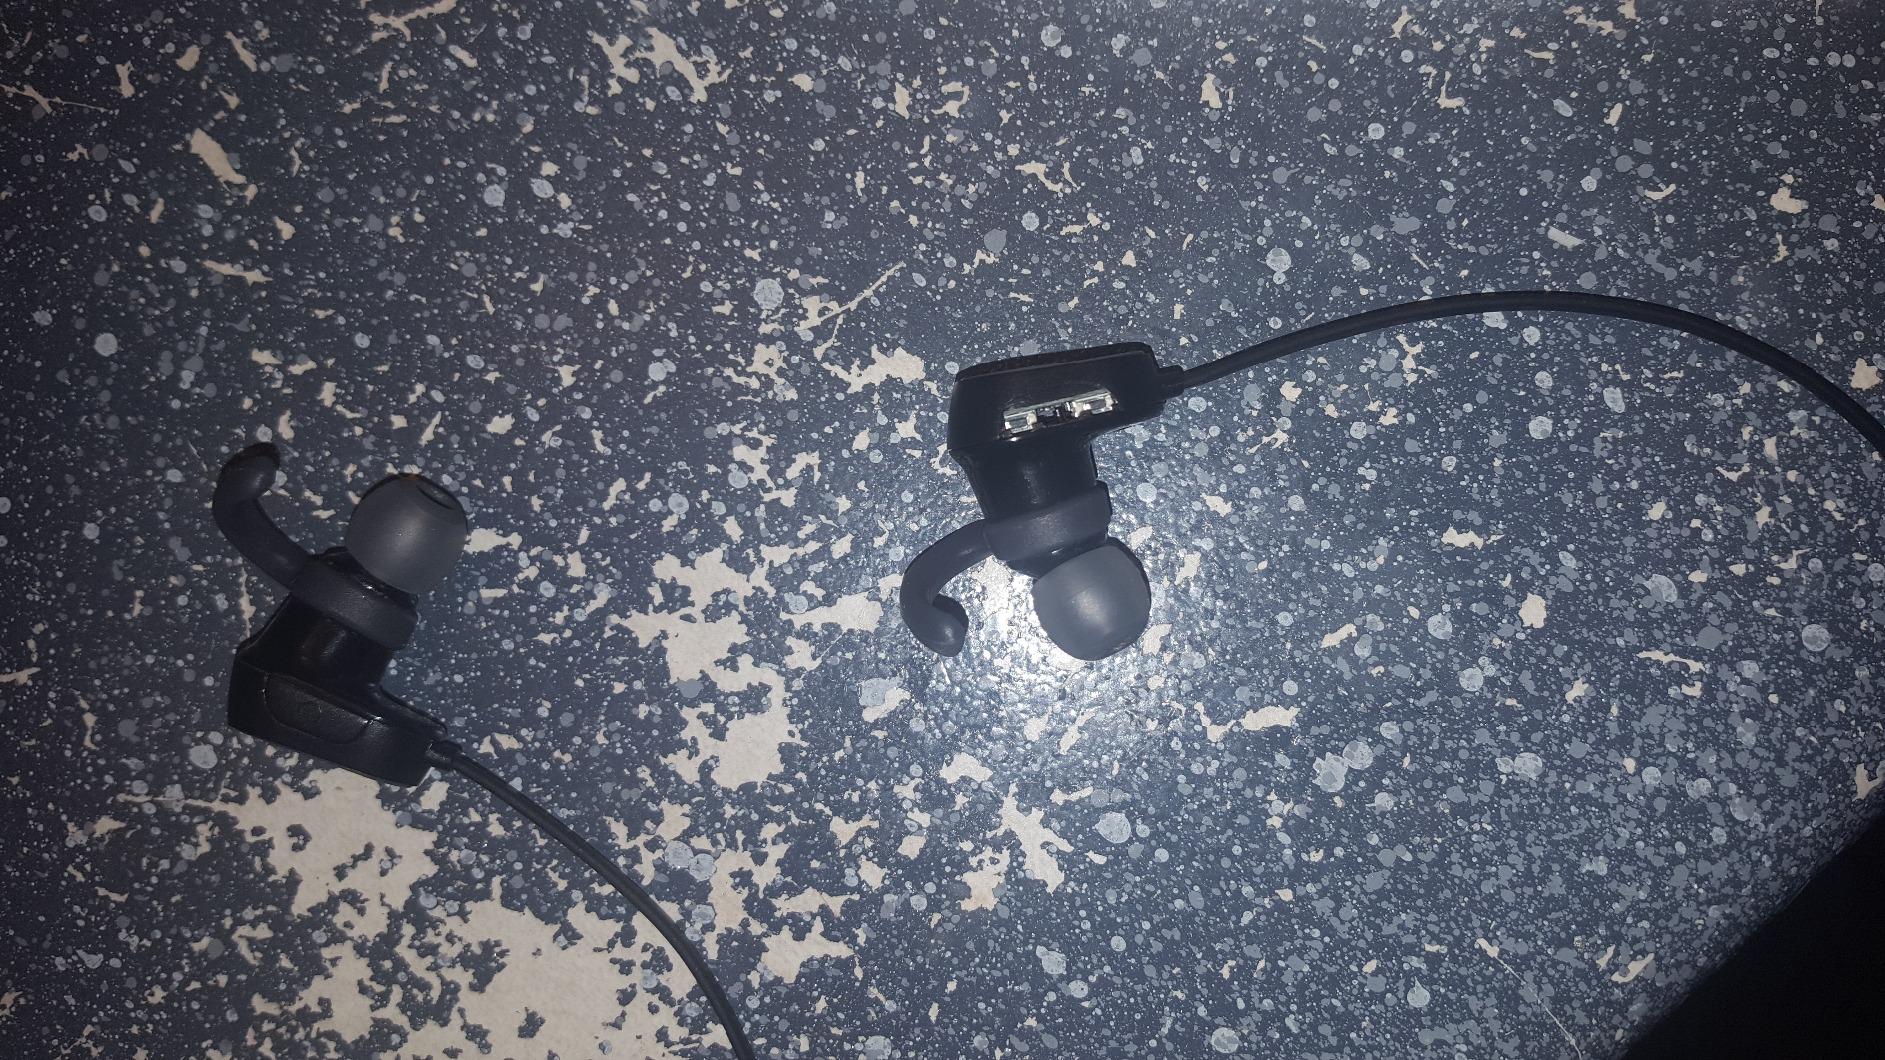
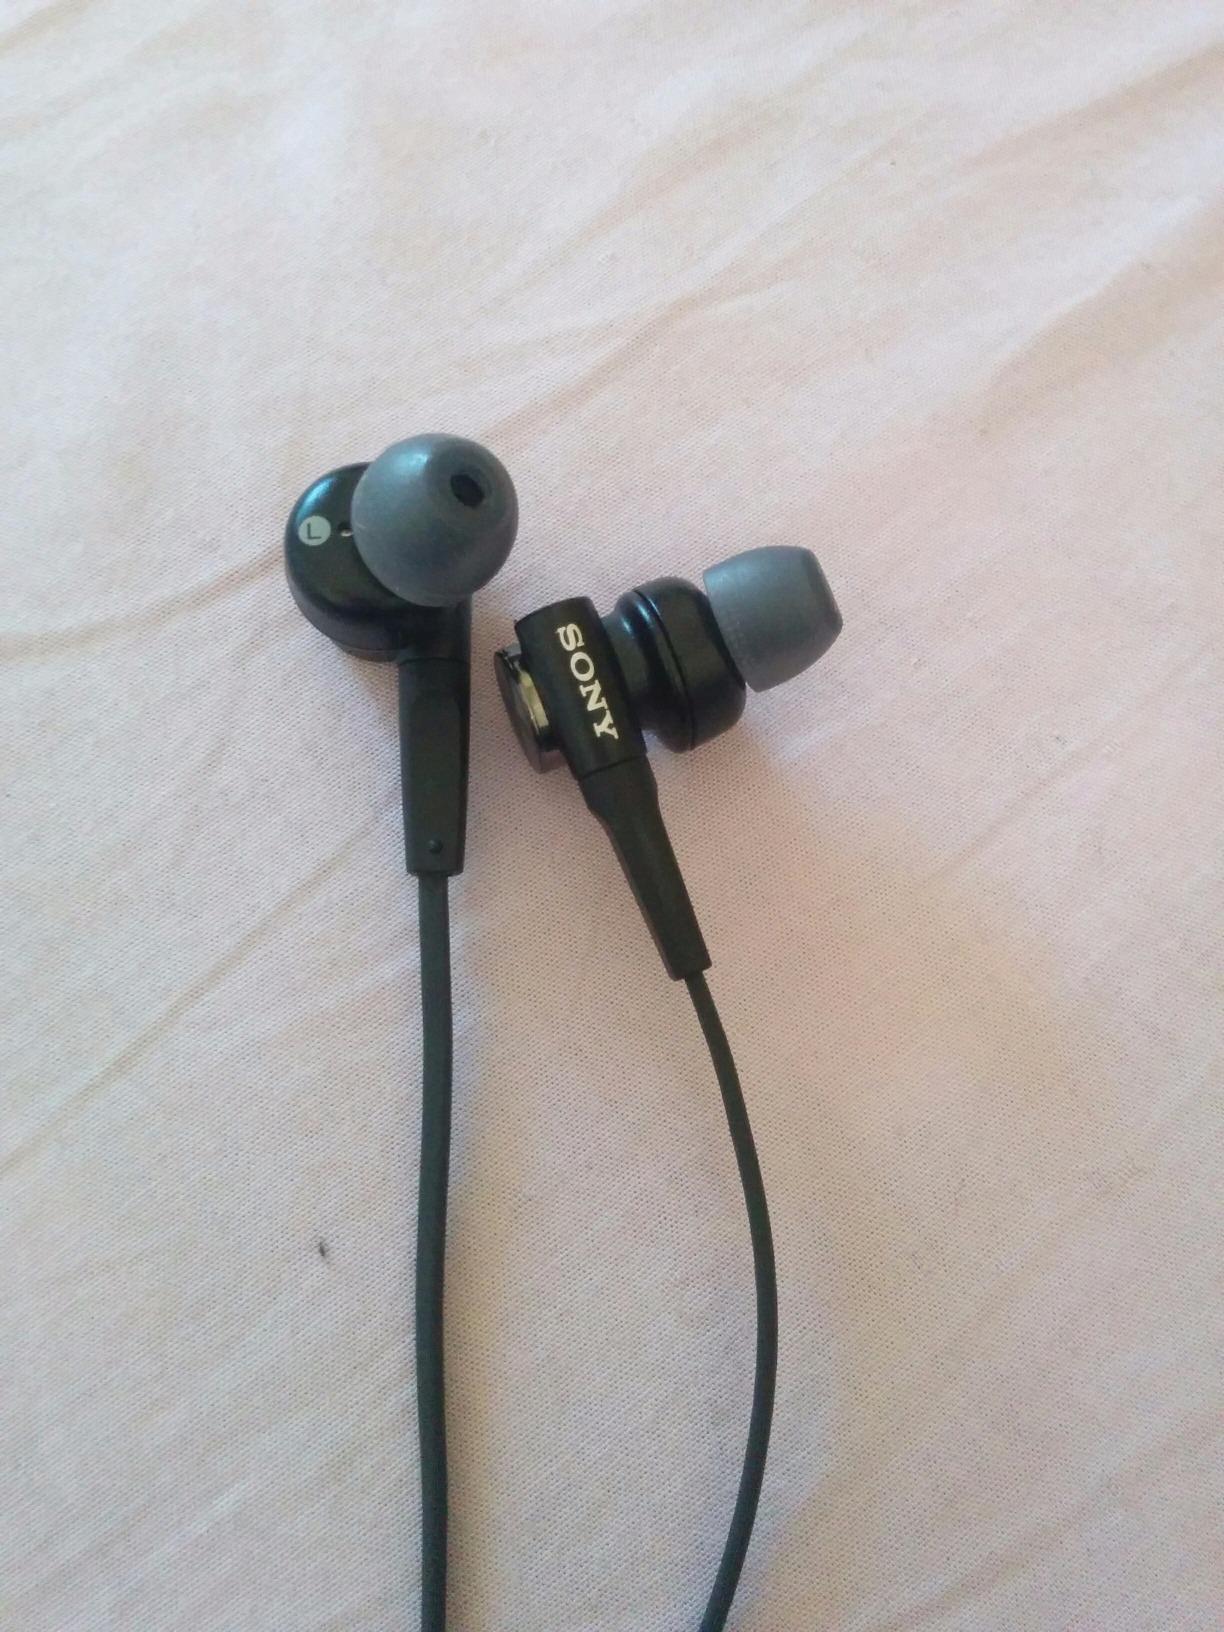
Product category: headphones
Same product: no